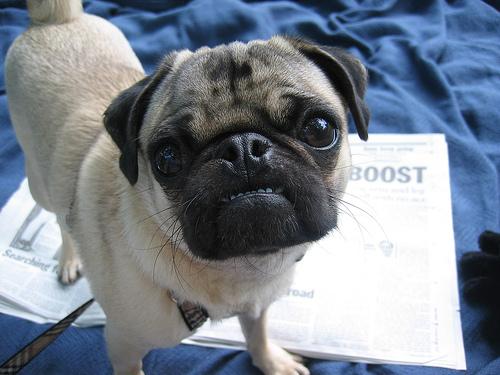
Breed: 798-n000130-pug